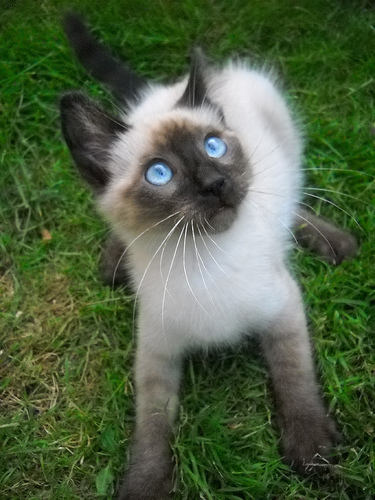
Animal: cat
Breed: siamese